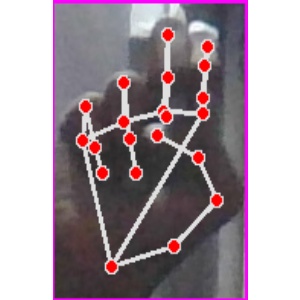
अक्षर: ह